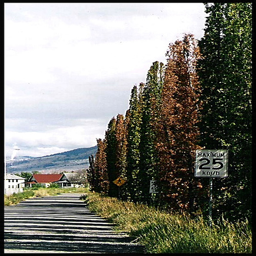
A speed limit sign is beside a narrow street.
A tree line country road with a speed limit sign.
A street cross walk lined with many trees
Traffic signage posted on edge of road next to tall trees.
a couple of trees are next to a road